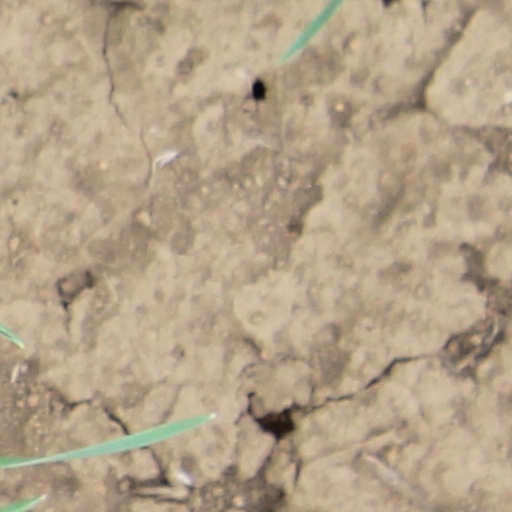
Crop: wheat